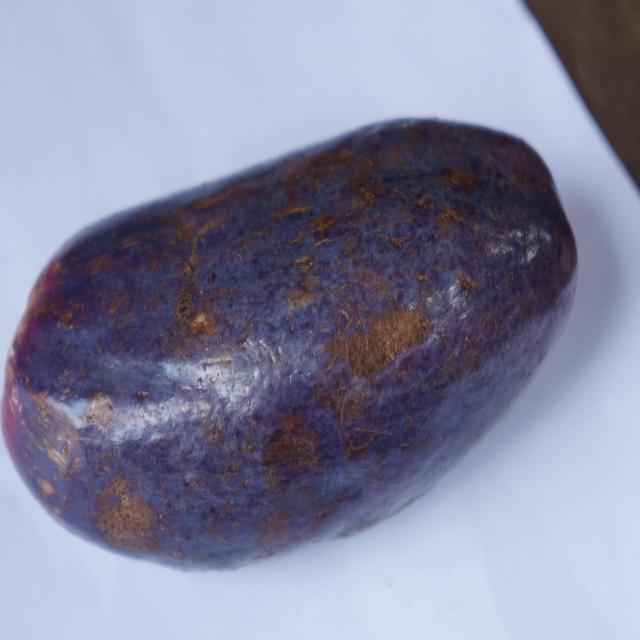
Plum grade: unaffected